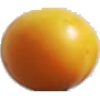
Label: cherry_wax_yellow